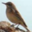
Label: bird